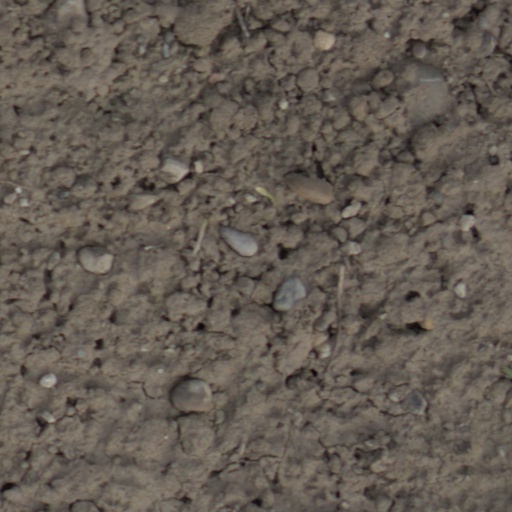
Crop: wheat